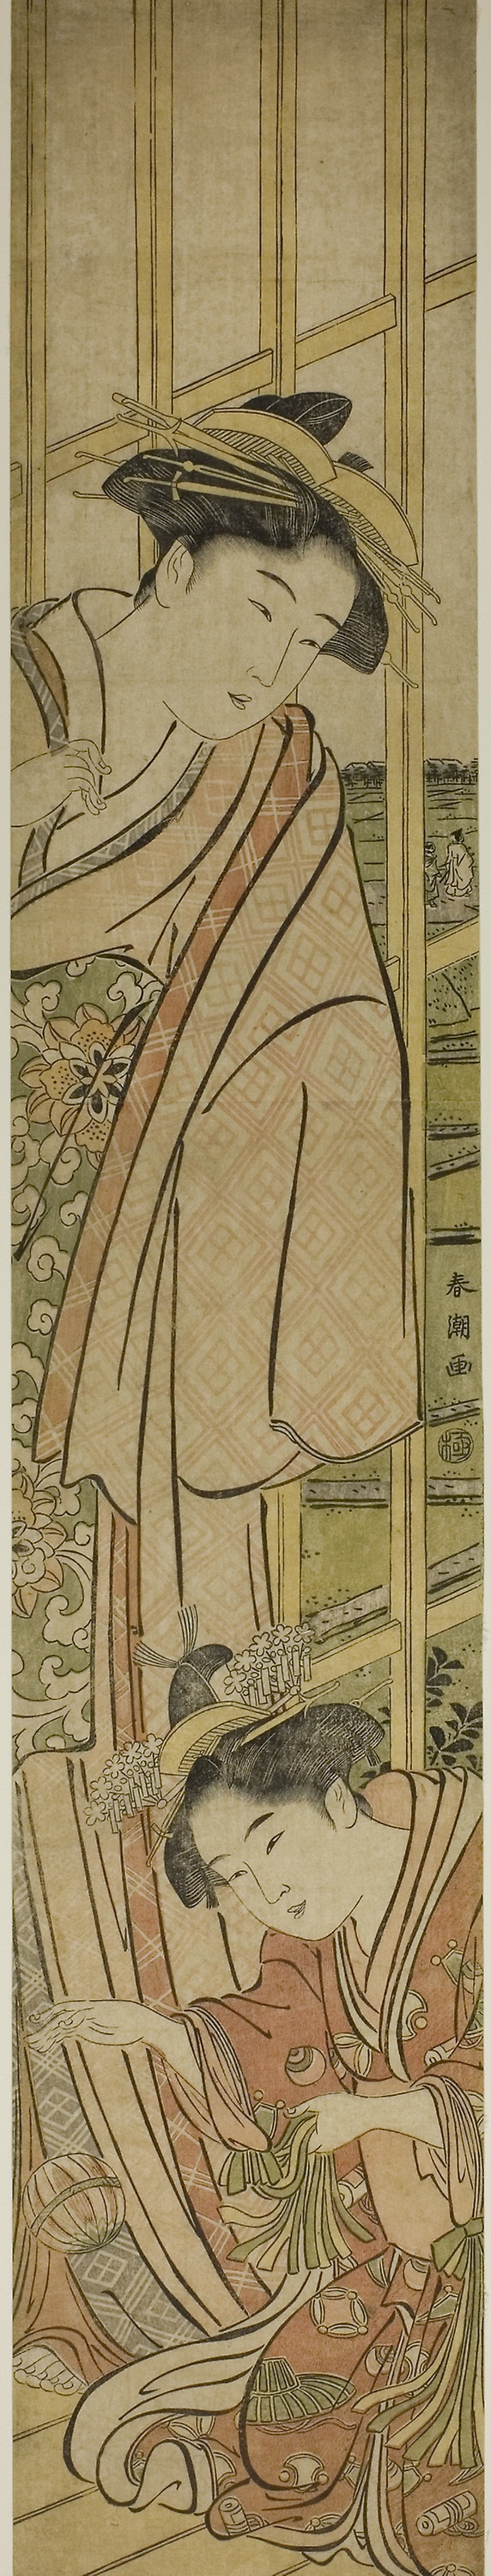
arch, tree, architecture, plant, door, fictional character, art